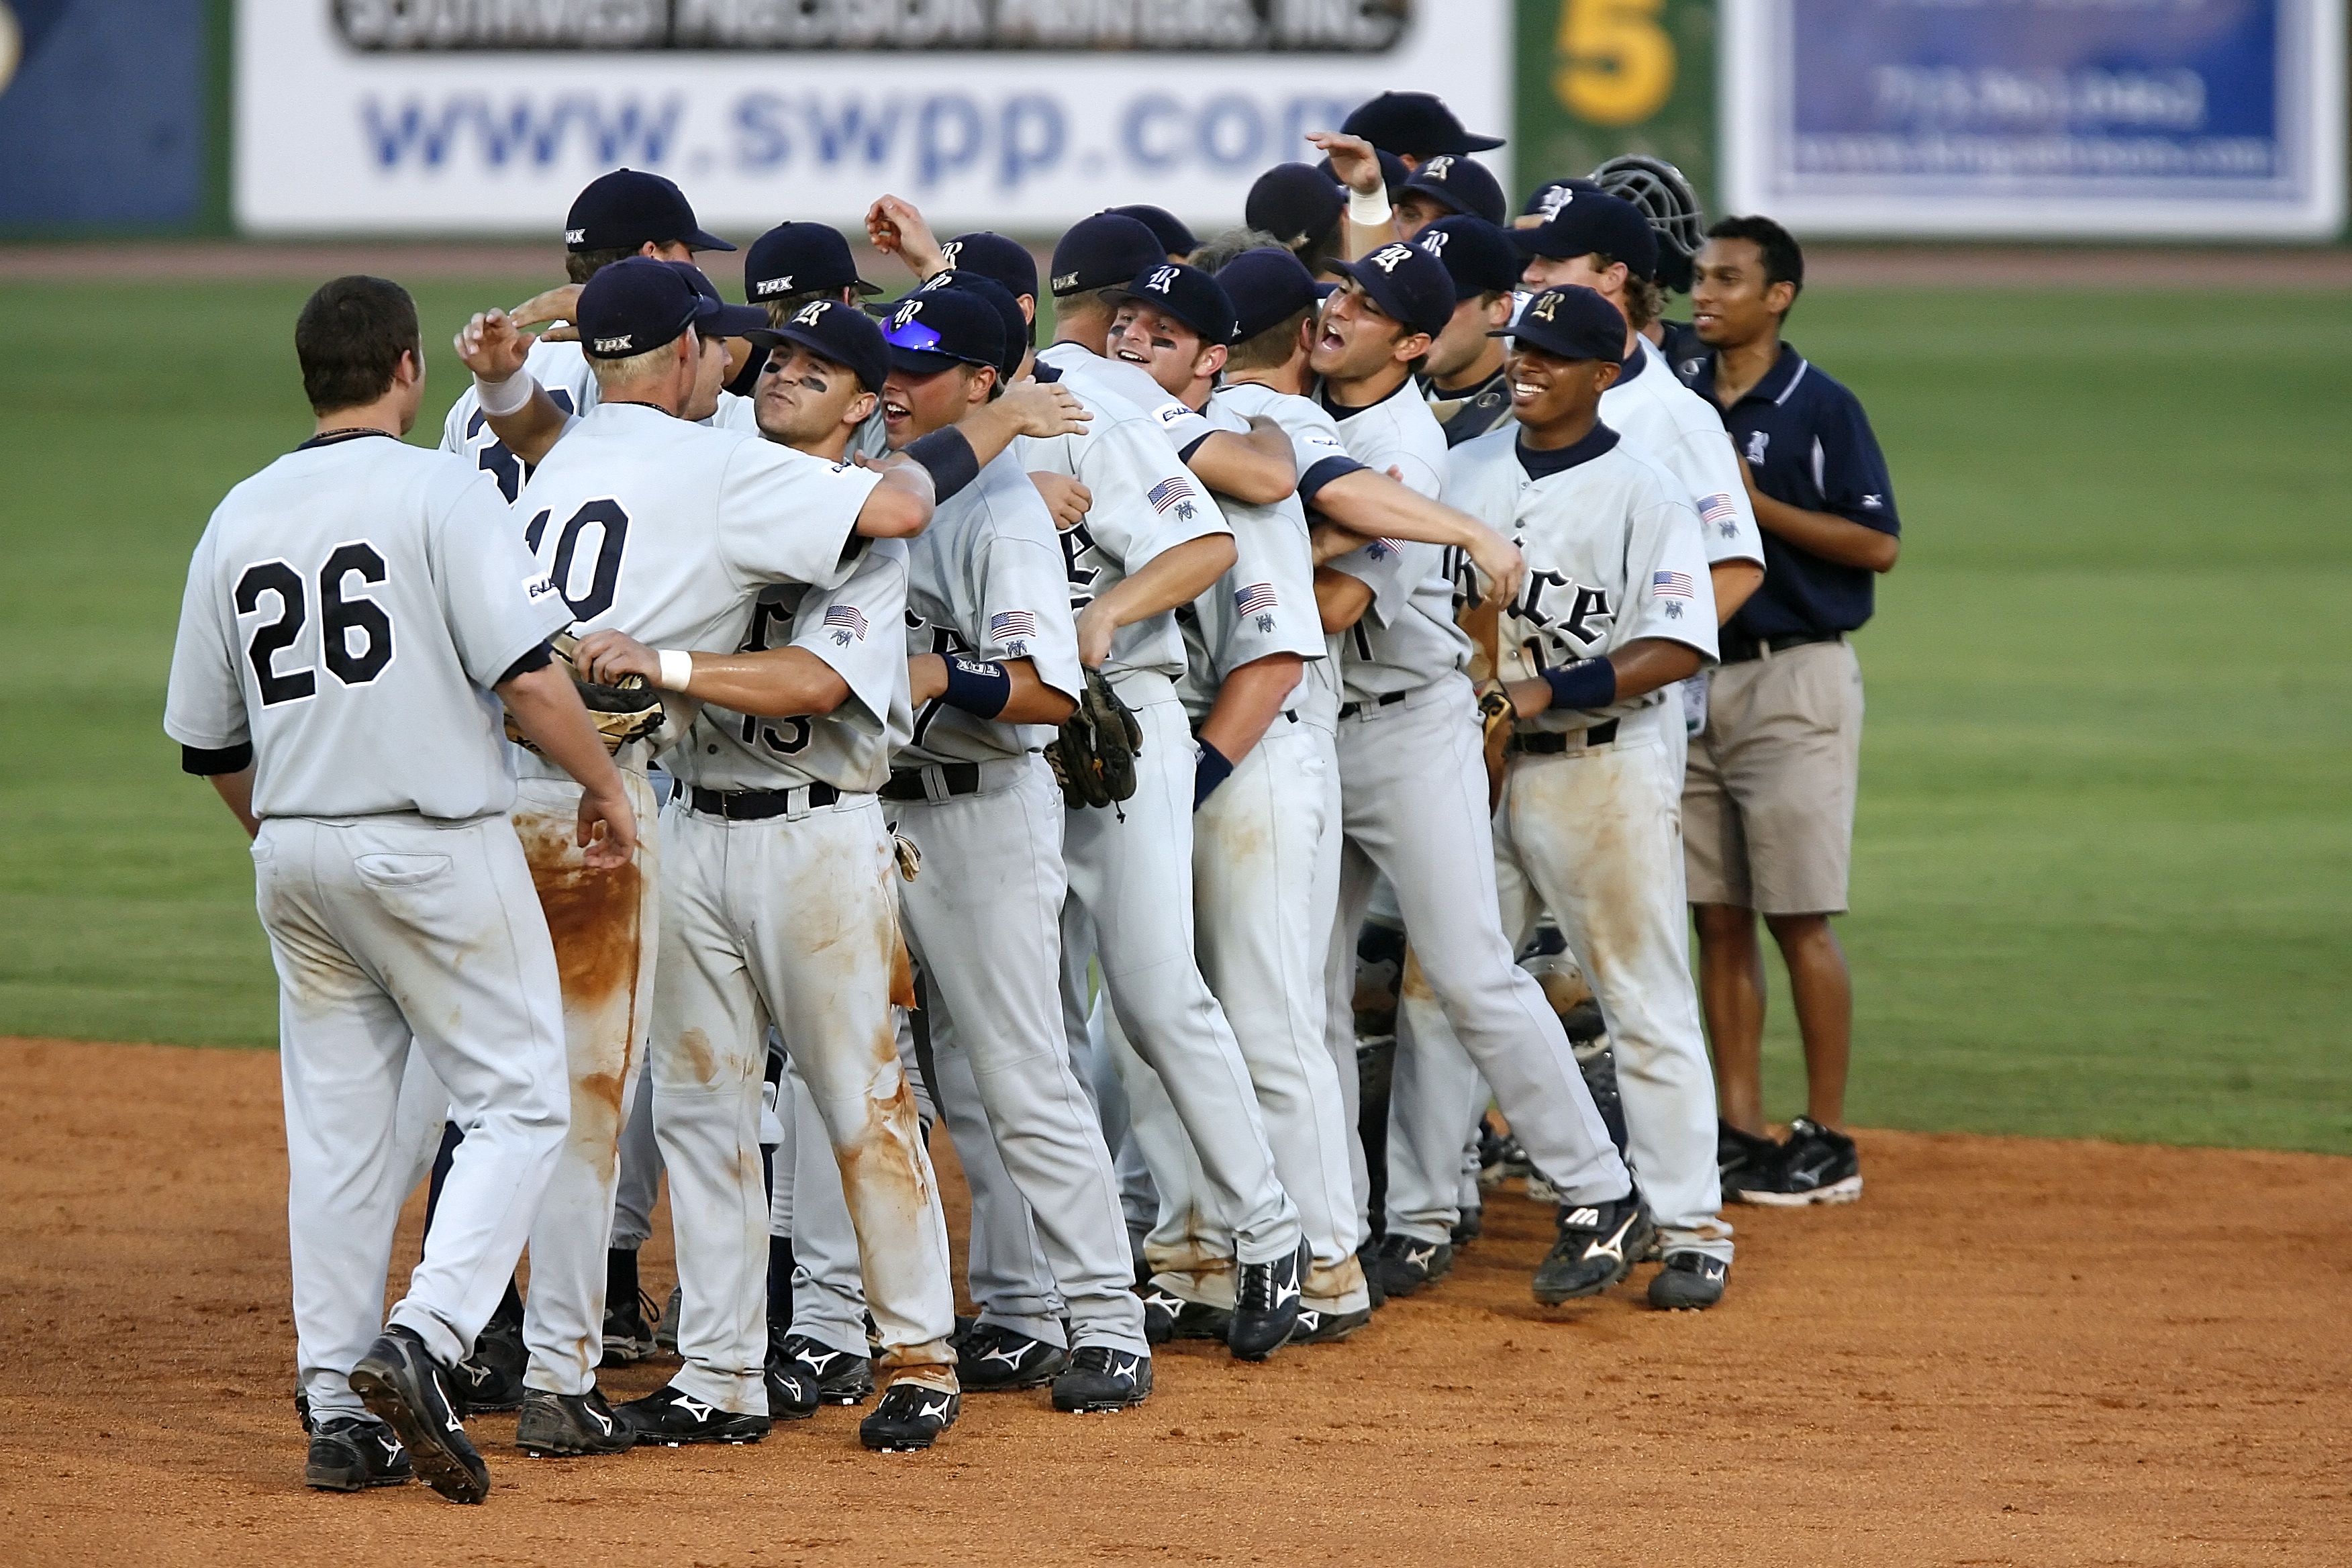
baseball, sport, game, celebration, goal, baseball field, pitch, team, sports, pitcher, championship, texas, champ, victory, triumph, success, win, excellence, achievement, baseball player, winners, accomplishment, catcher, ball game, team sport, champions, infielder, baseball team, achieving, college baseball, bat and ball games, baseball positions, college softball